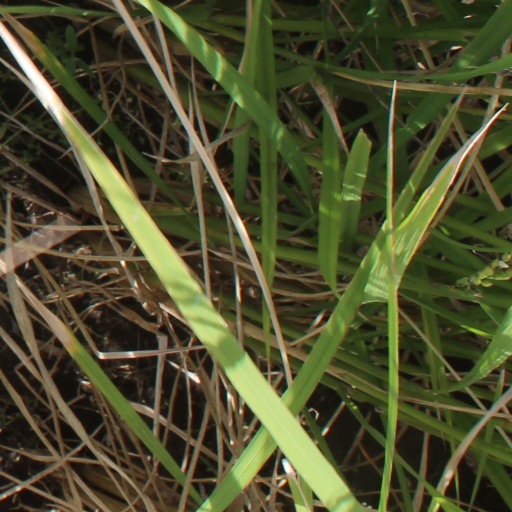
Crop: rice